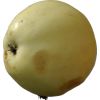
Label: Apple hit 1